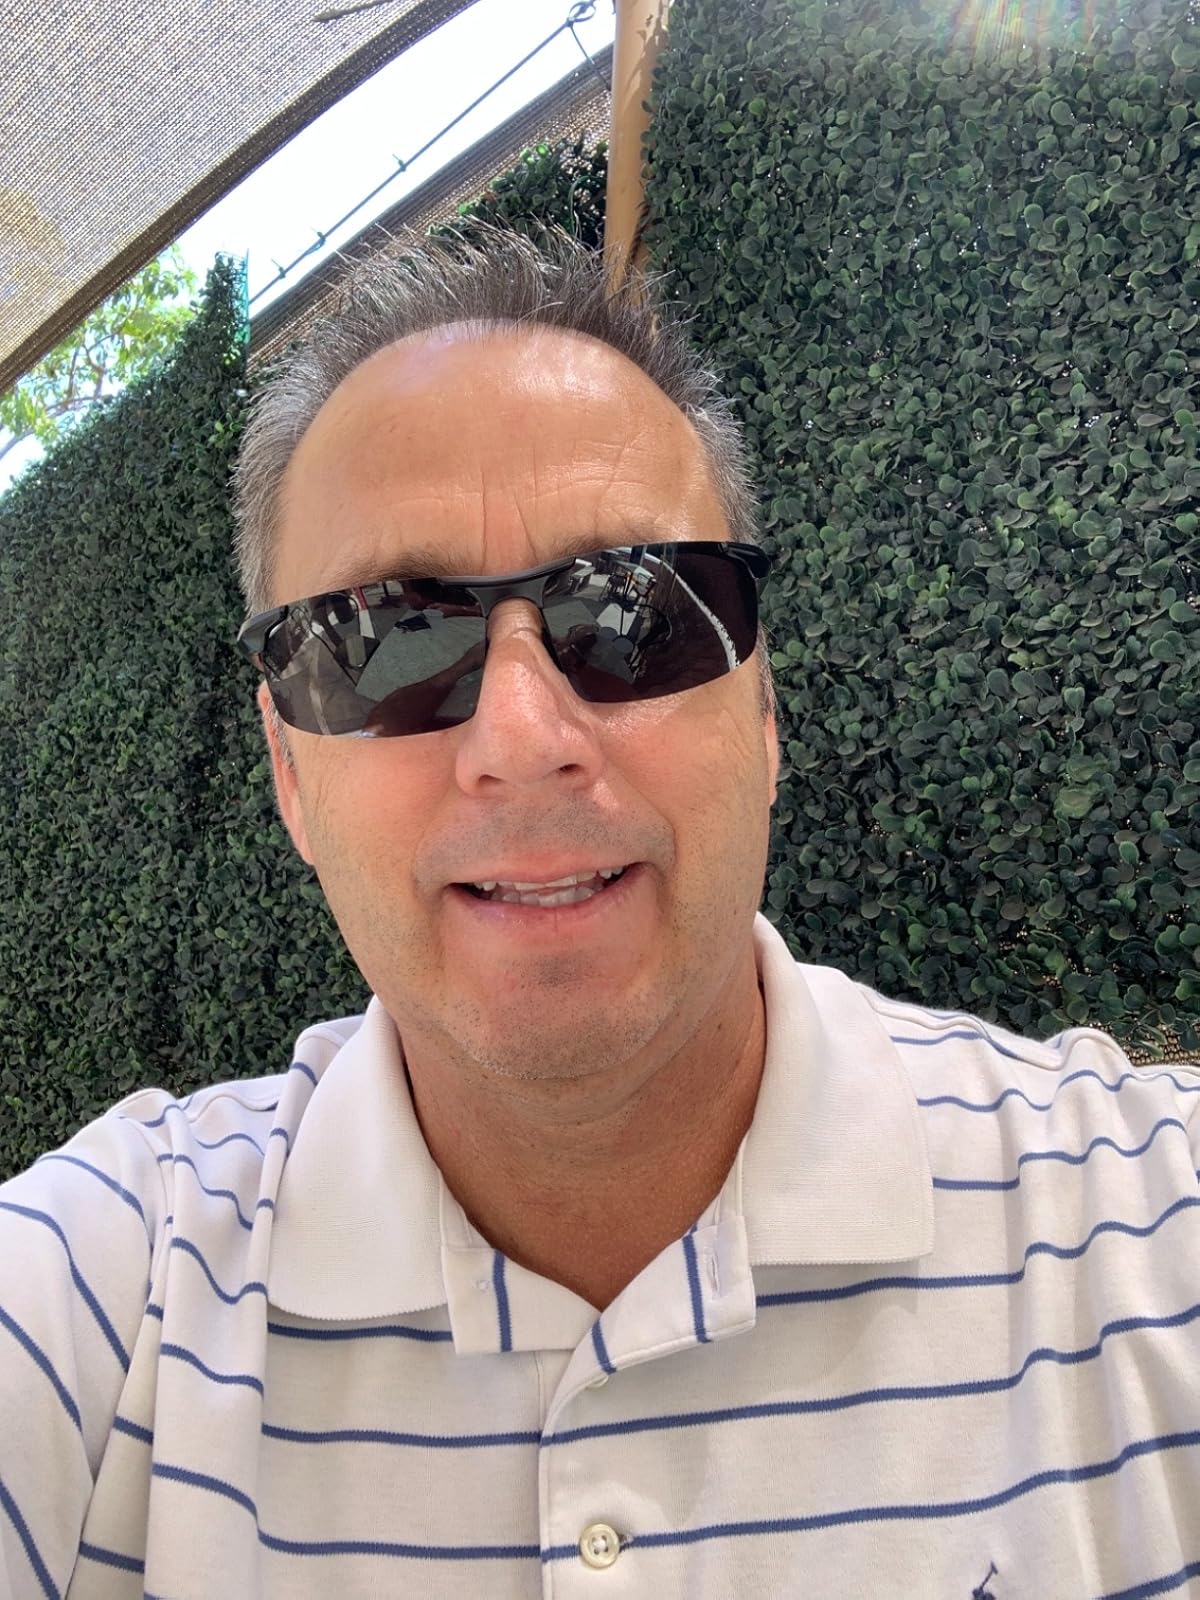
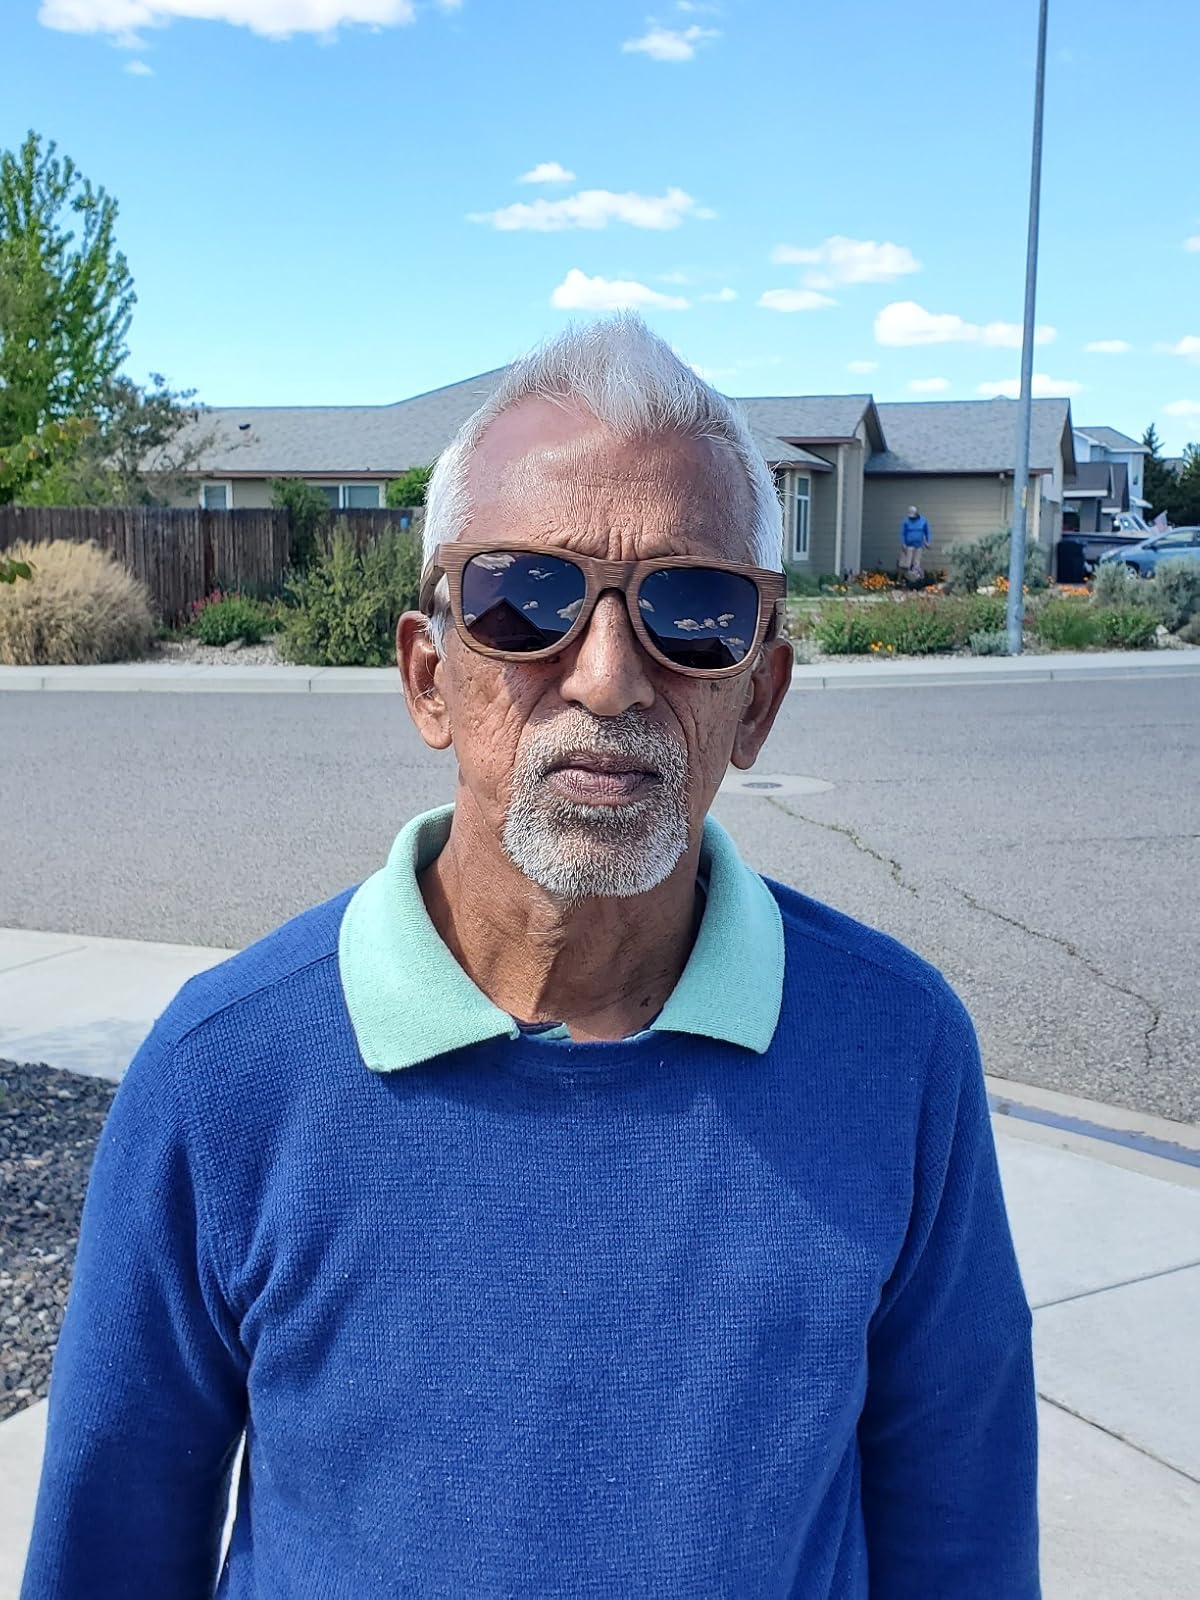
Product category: accessories_sunglasses
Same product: no